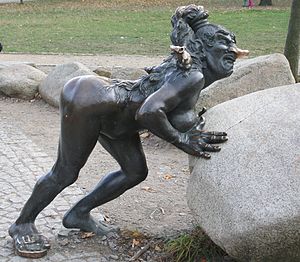
Valborgsaften
Hekseskulptur på Hexentanzplatz nær Thale i Harzen.
Valborgsaften er aftenen før 1. maj. Navnet henviser til den engelske nonne Sankt Walpurga, som var på mission i Frankerriget. Hendes navn er fordansket til Valborg.